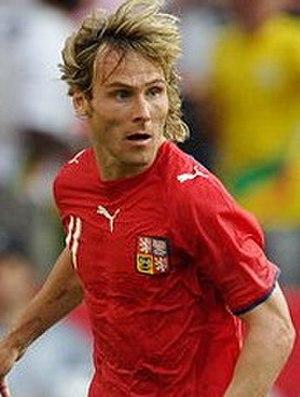
Pavel Nedvěd, né le 30 août 1972 à Egra, est un footballeur international tchèque reconverti dirigeant.